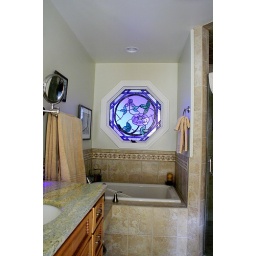
Stained glass window over tiled tub deck.